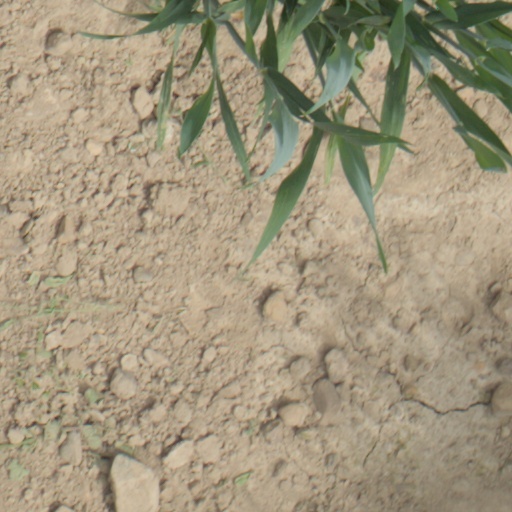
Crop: wheat